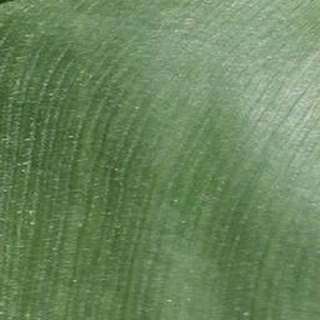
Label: healthy_corn